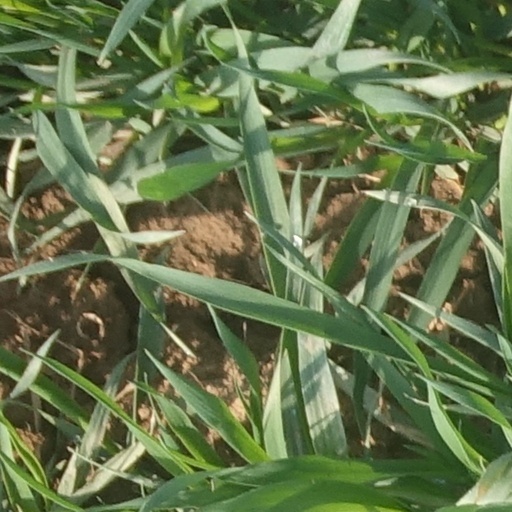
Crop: wheat